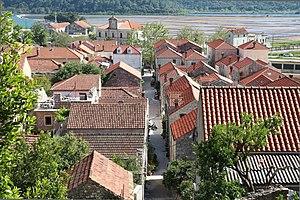
Vue de Ston, Croatie